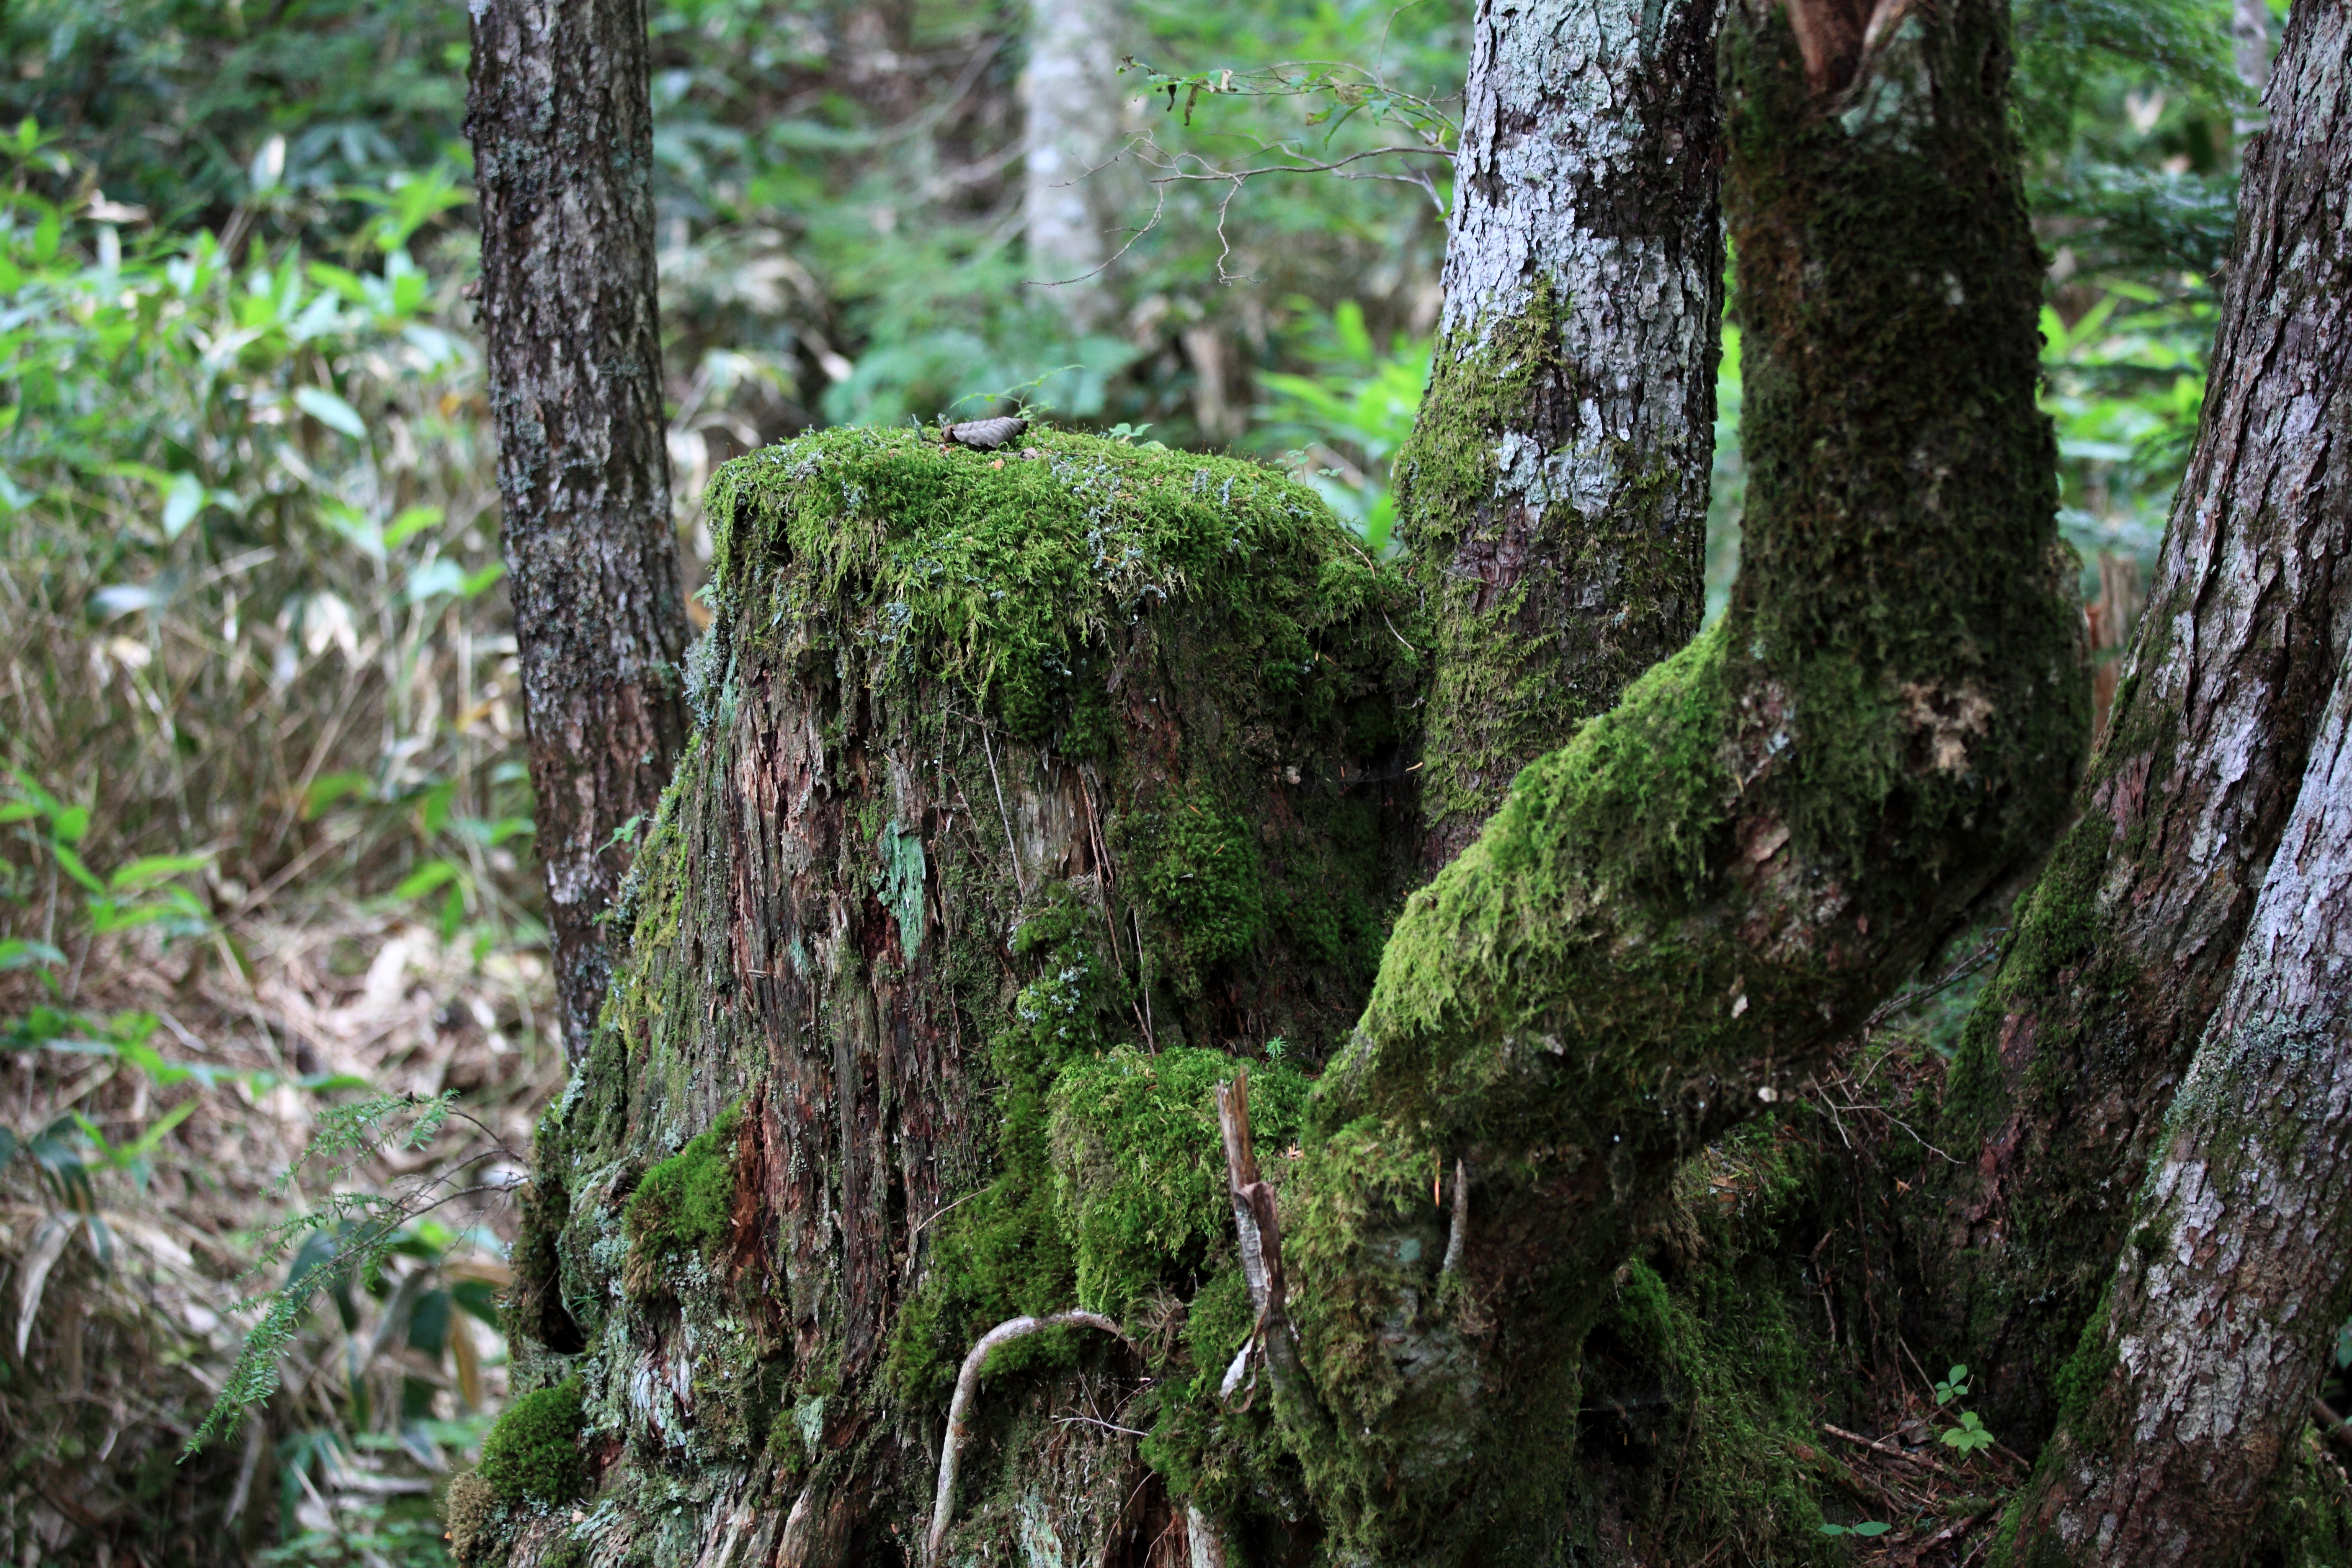
tree, forest, branch, plant, flower, trunk, moss, green, high, jungle, highland, flora, cool image, spruce, vegetation, rainforest, deciduous, plateau, 5d, hires, woodland, habitat, markii, ecosystem, hi, res, resolution, nagano, matsumoto, norikura, sanbondaki, biome, old growth forest, natural environment, woody plant, temperate broadleaf and mixed forest, temperate coniferous forest, land plant, non vascular land plant